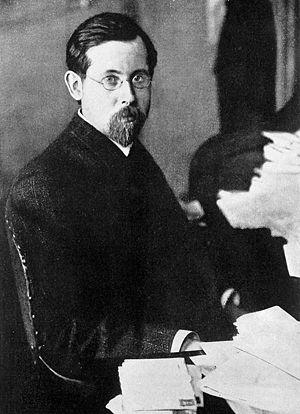
Thaddeus Cahill est un inventeur américain du XXᵉ siècle. Il est plus connu pour avoir inventé le premier instrument électro-mécanique, qu'il a nommé le telharmonium.